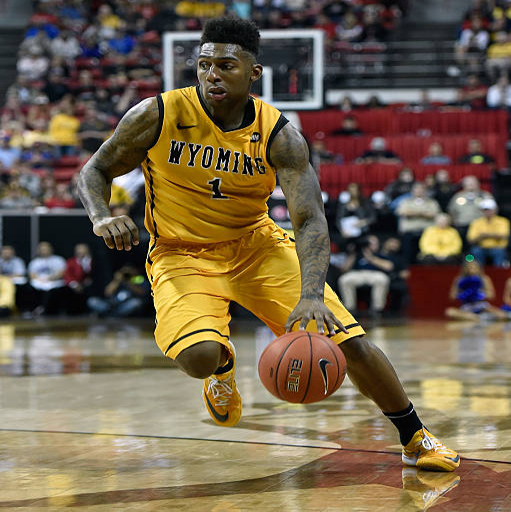
person brings the ball up court against american football team during a semifinal game of the basketball tournament .